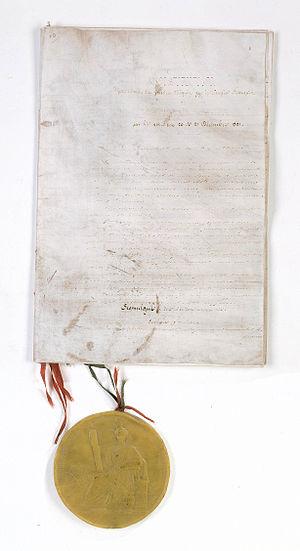
La constitution du 14 janvier 1852 est la constitution de la IIᵉ République française promulguée le 14 janvier 1852 par le président de la République, Louis-Napoléon Bonaparte, après son coup d'État du 2 décembre 1851. Modifiée par le sénatus-consulte du 7 novembre 1852, elle devient la constitution du Second Empire.
Le Grand Sceau de France est le sceau officiel de la République française. Il est l'œuvre de l'artiste Jacques-Jean Barre.